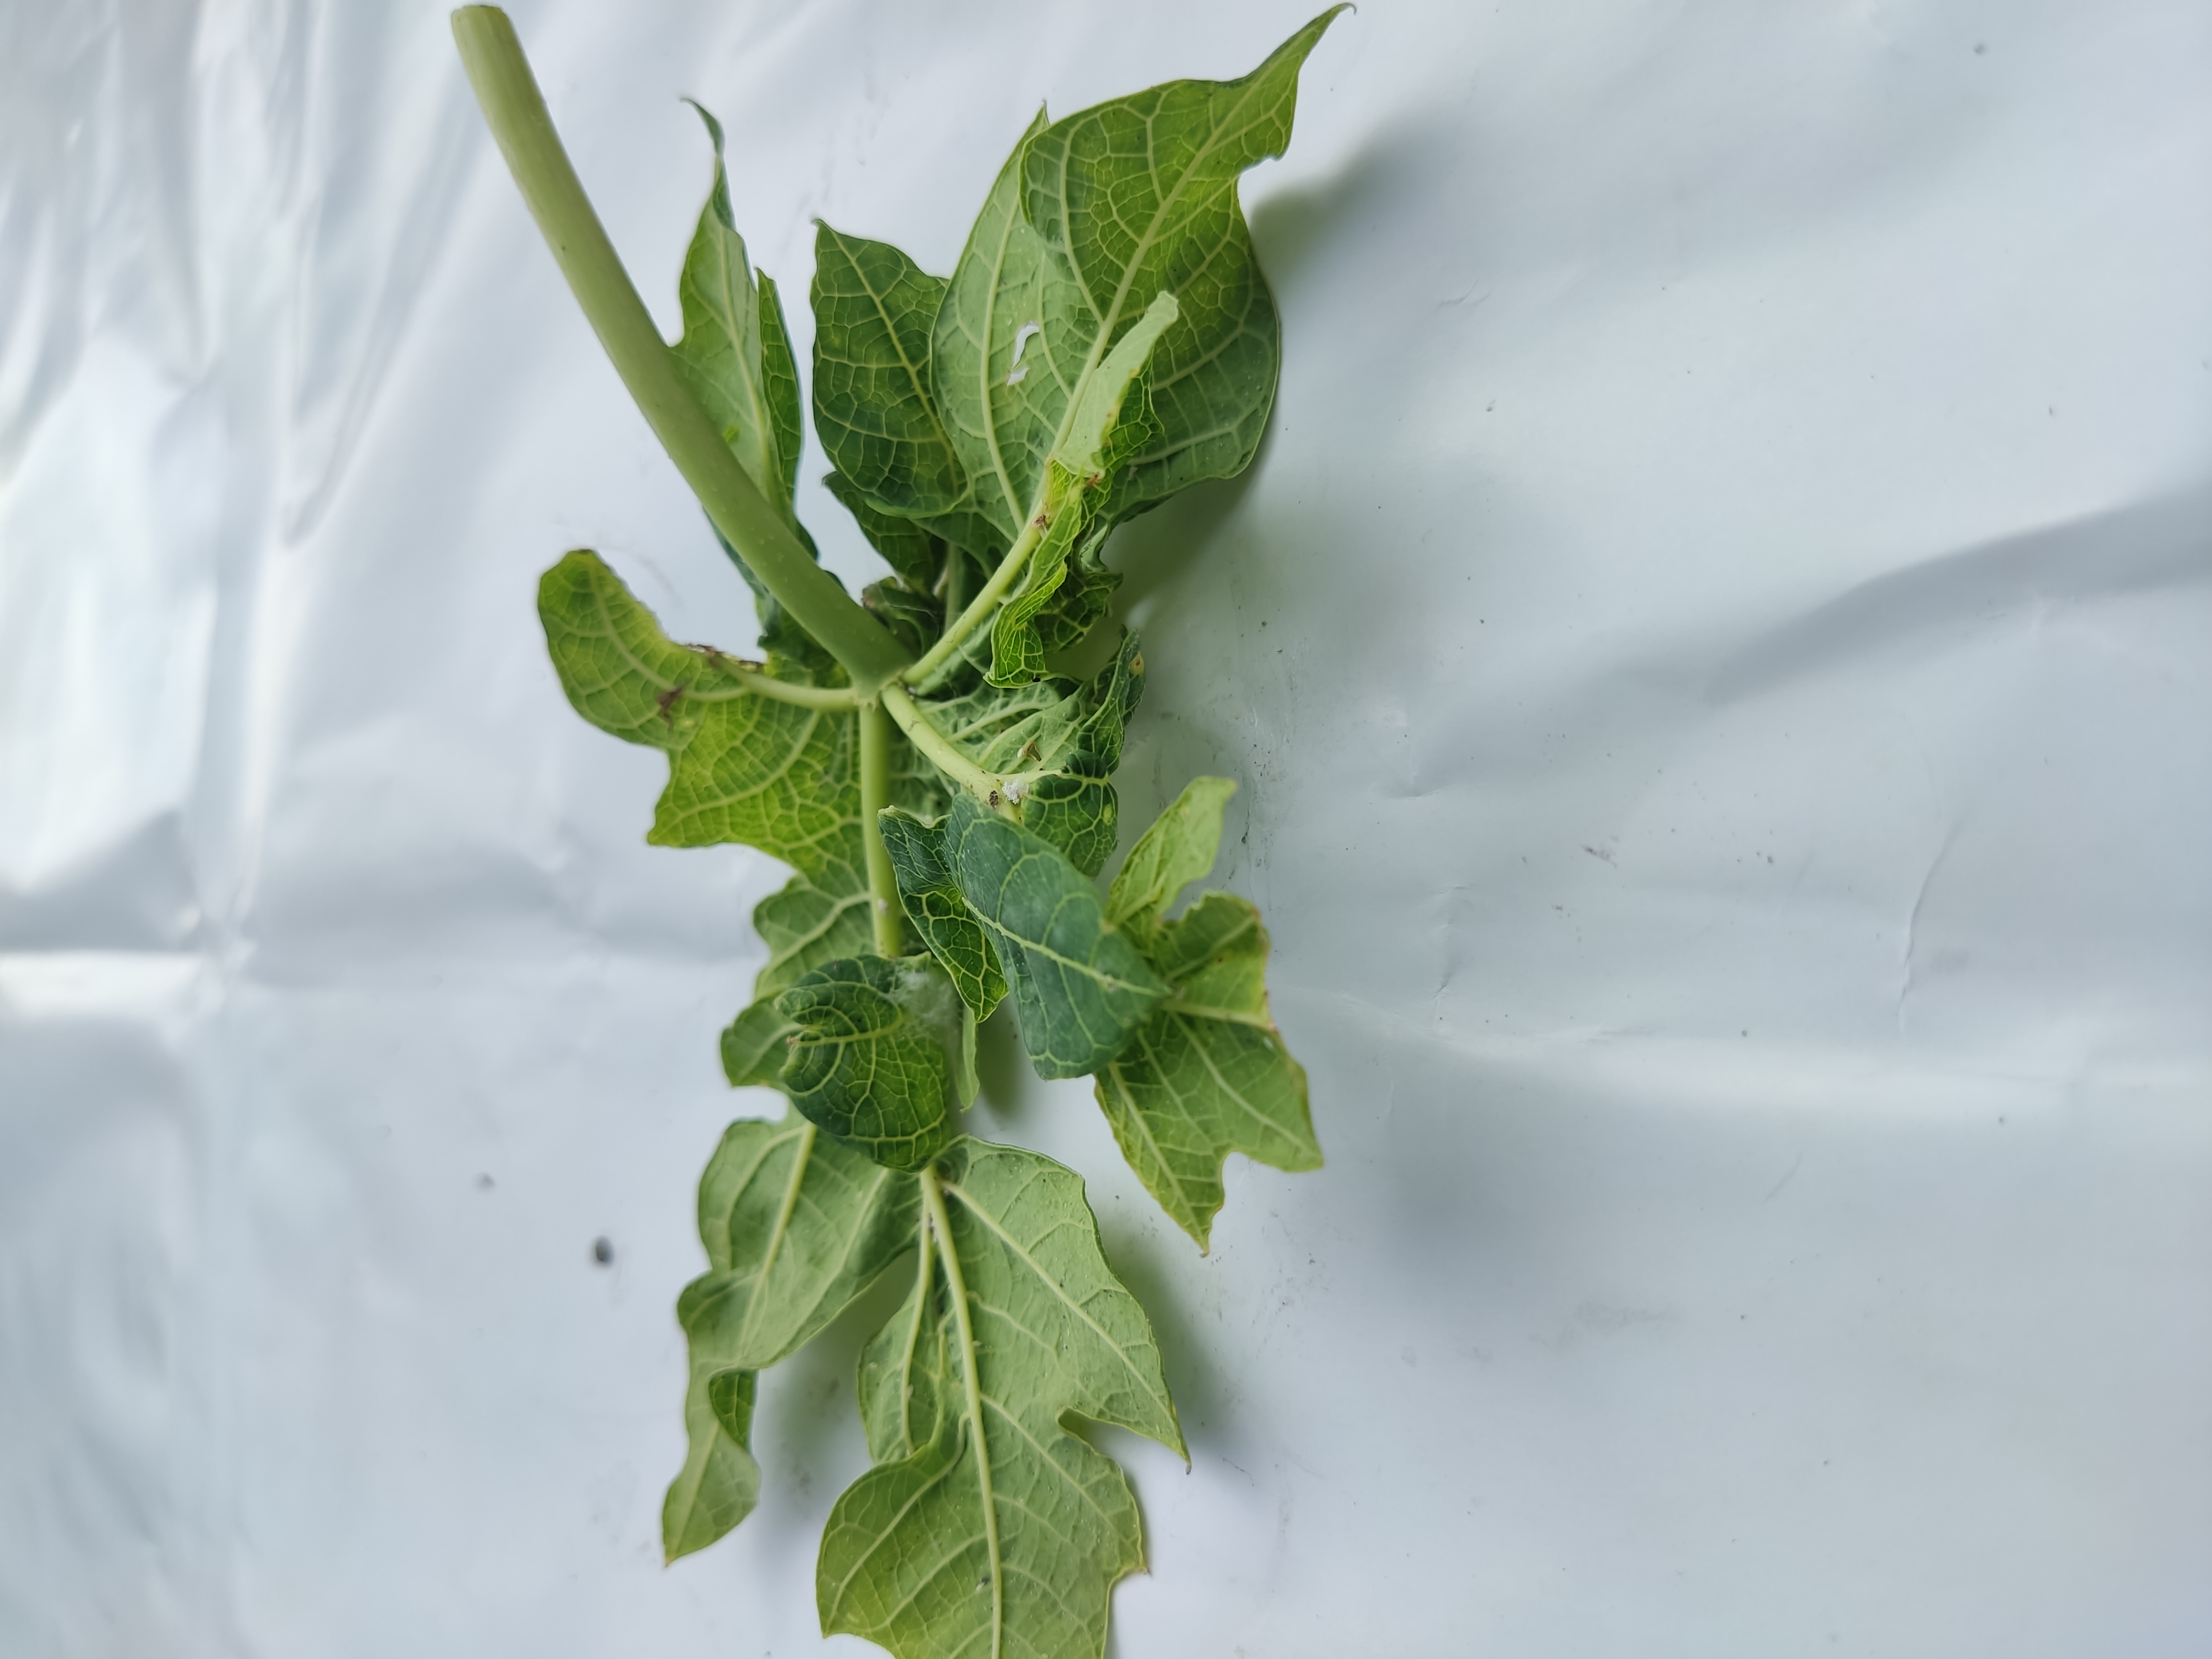
Label: Leaf Curl